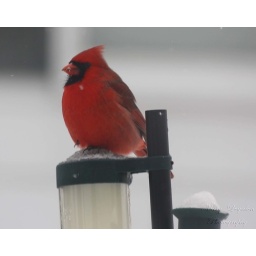
Cold and snowing here,the birds are flying around the bird feeder.